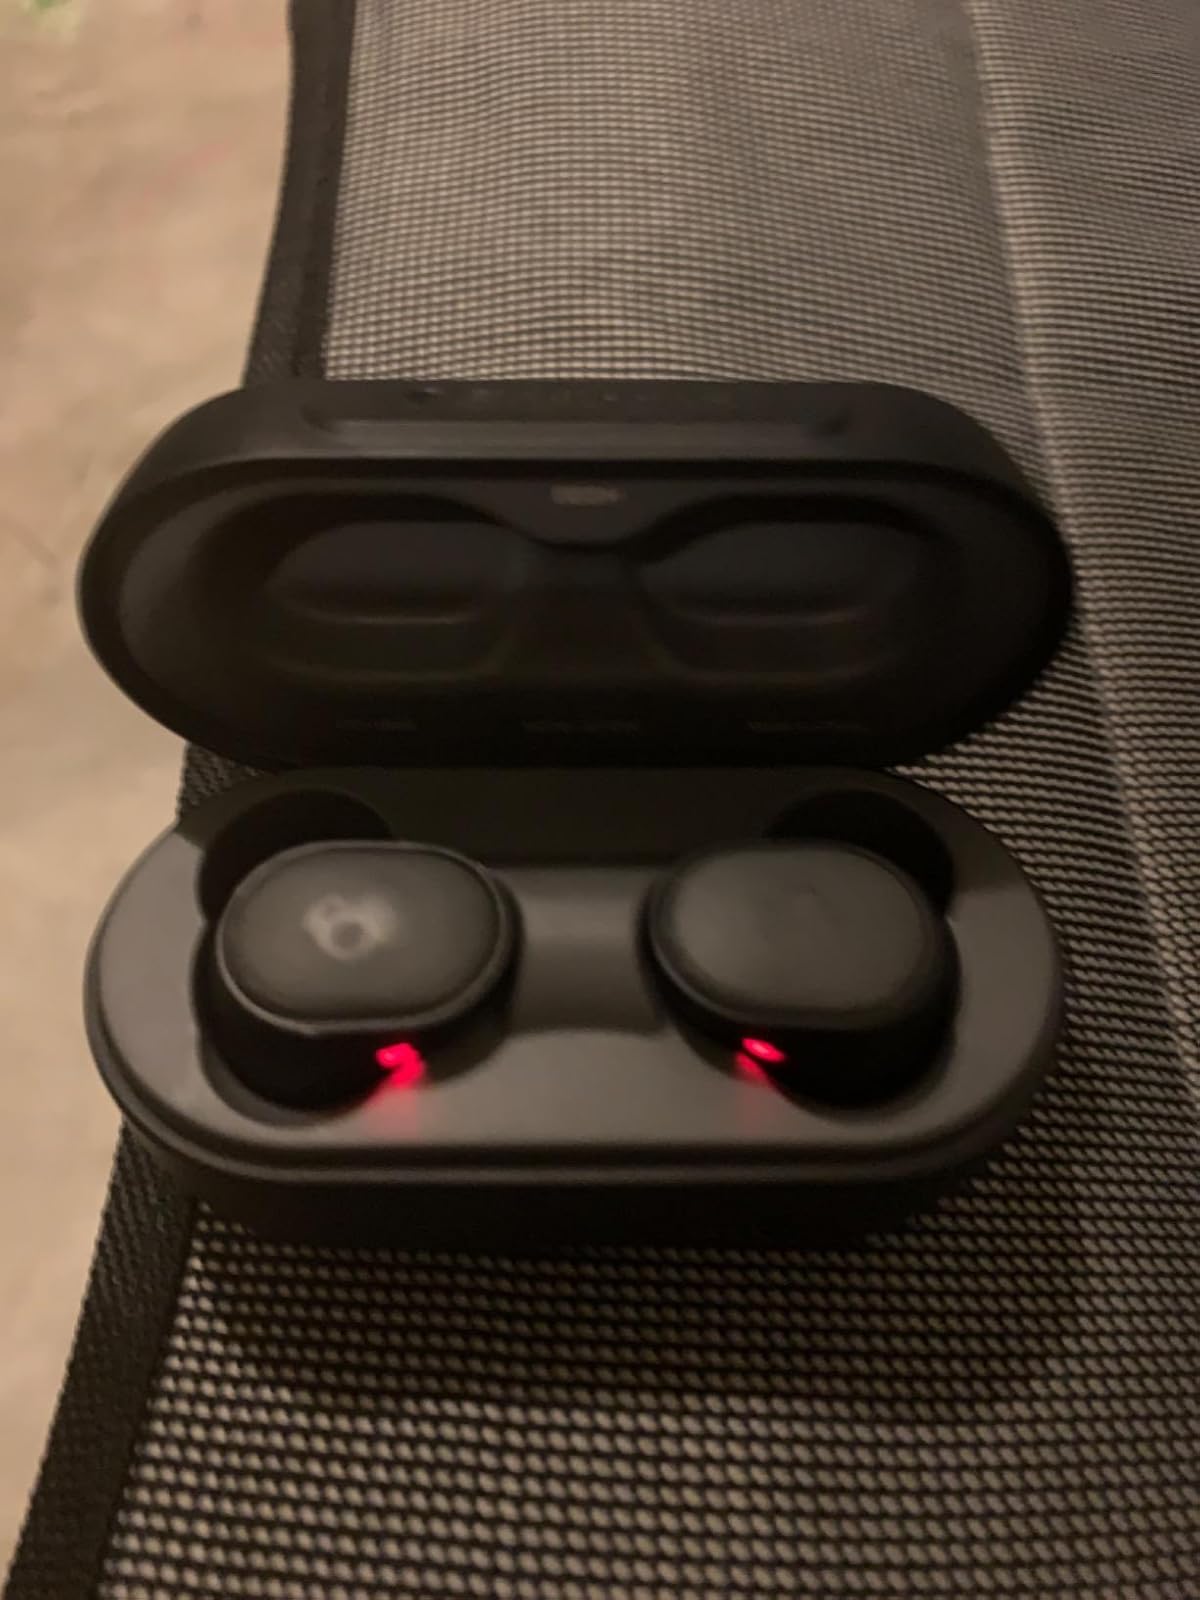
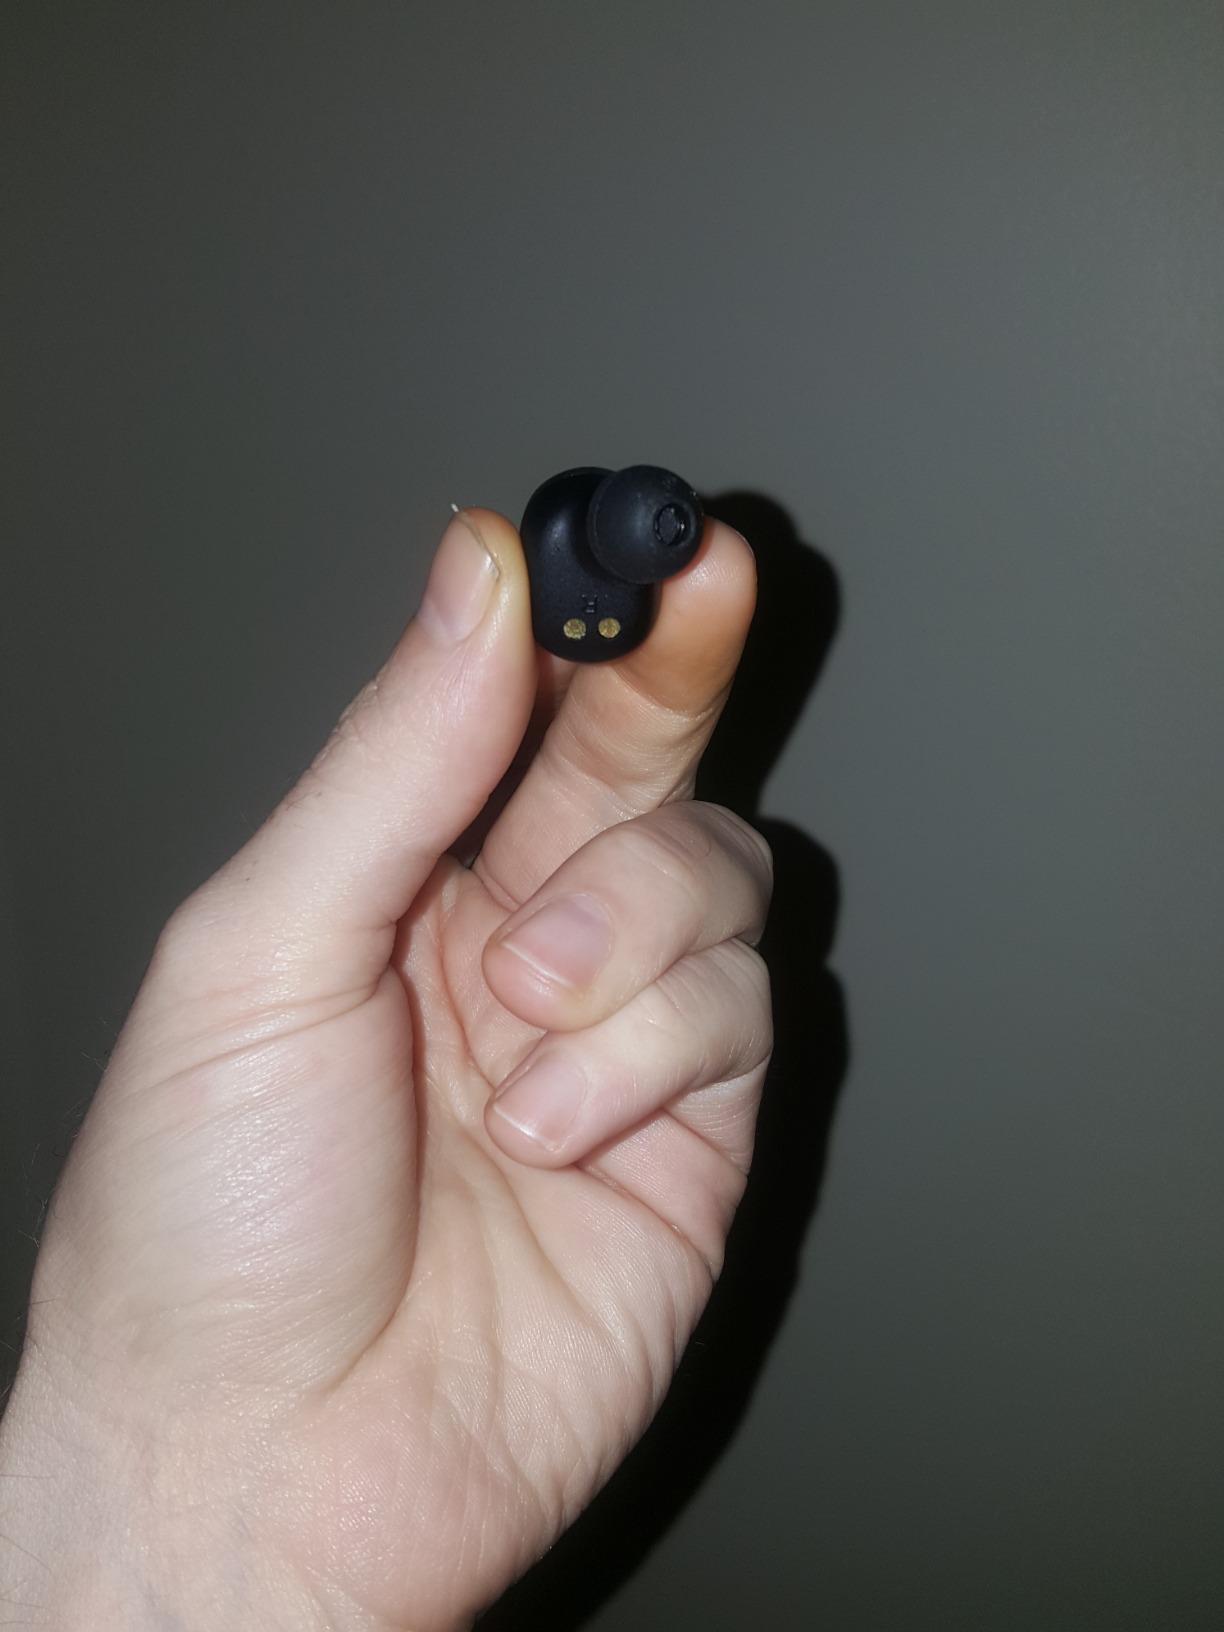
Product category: earbuds
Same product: no